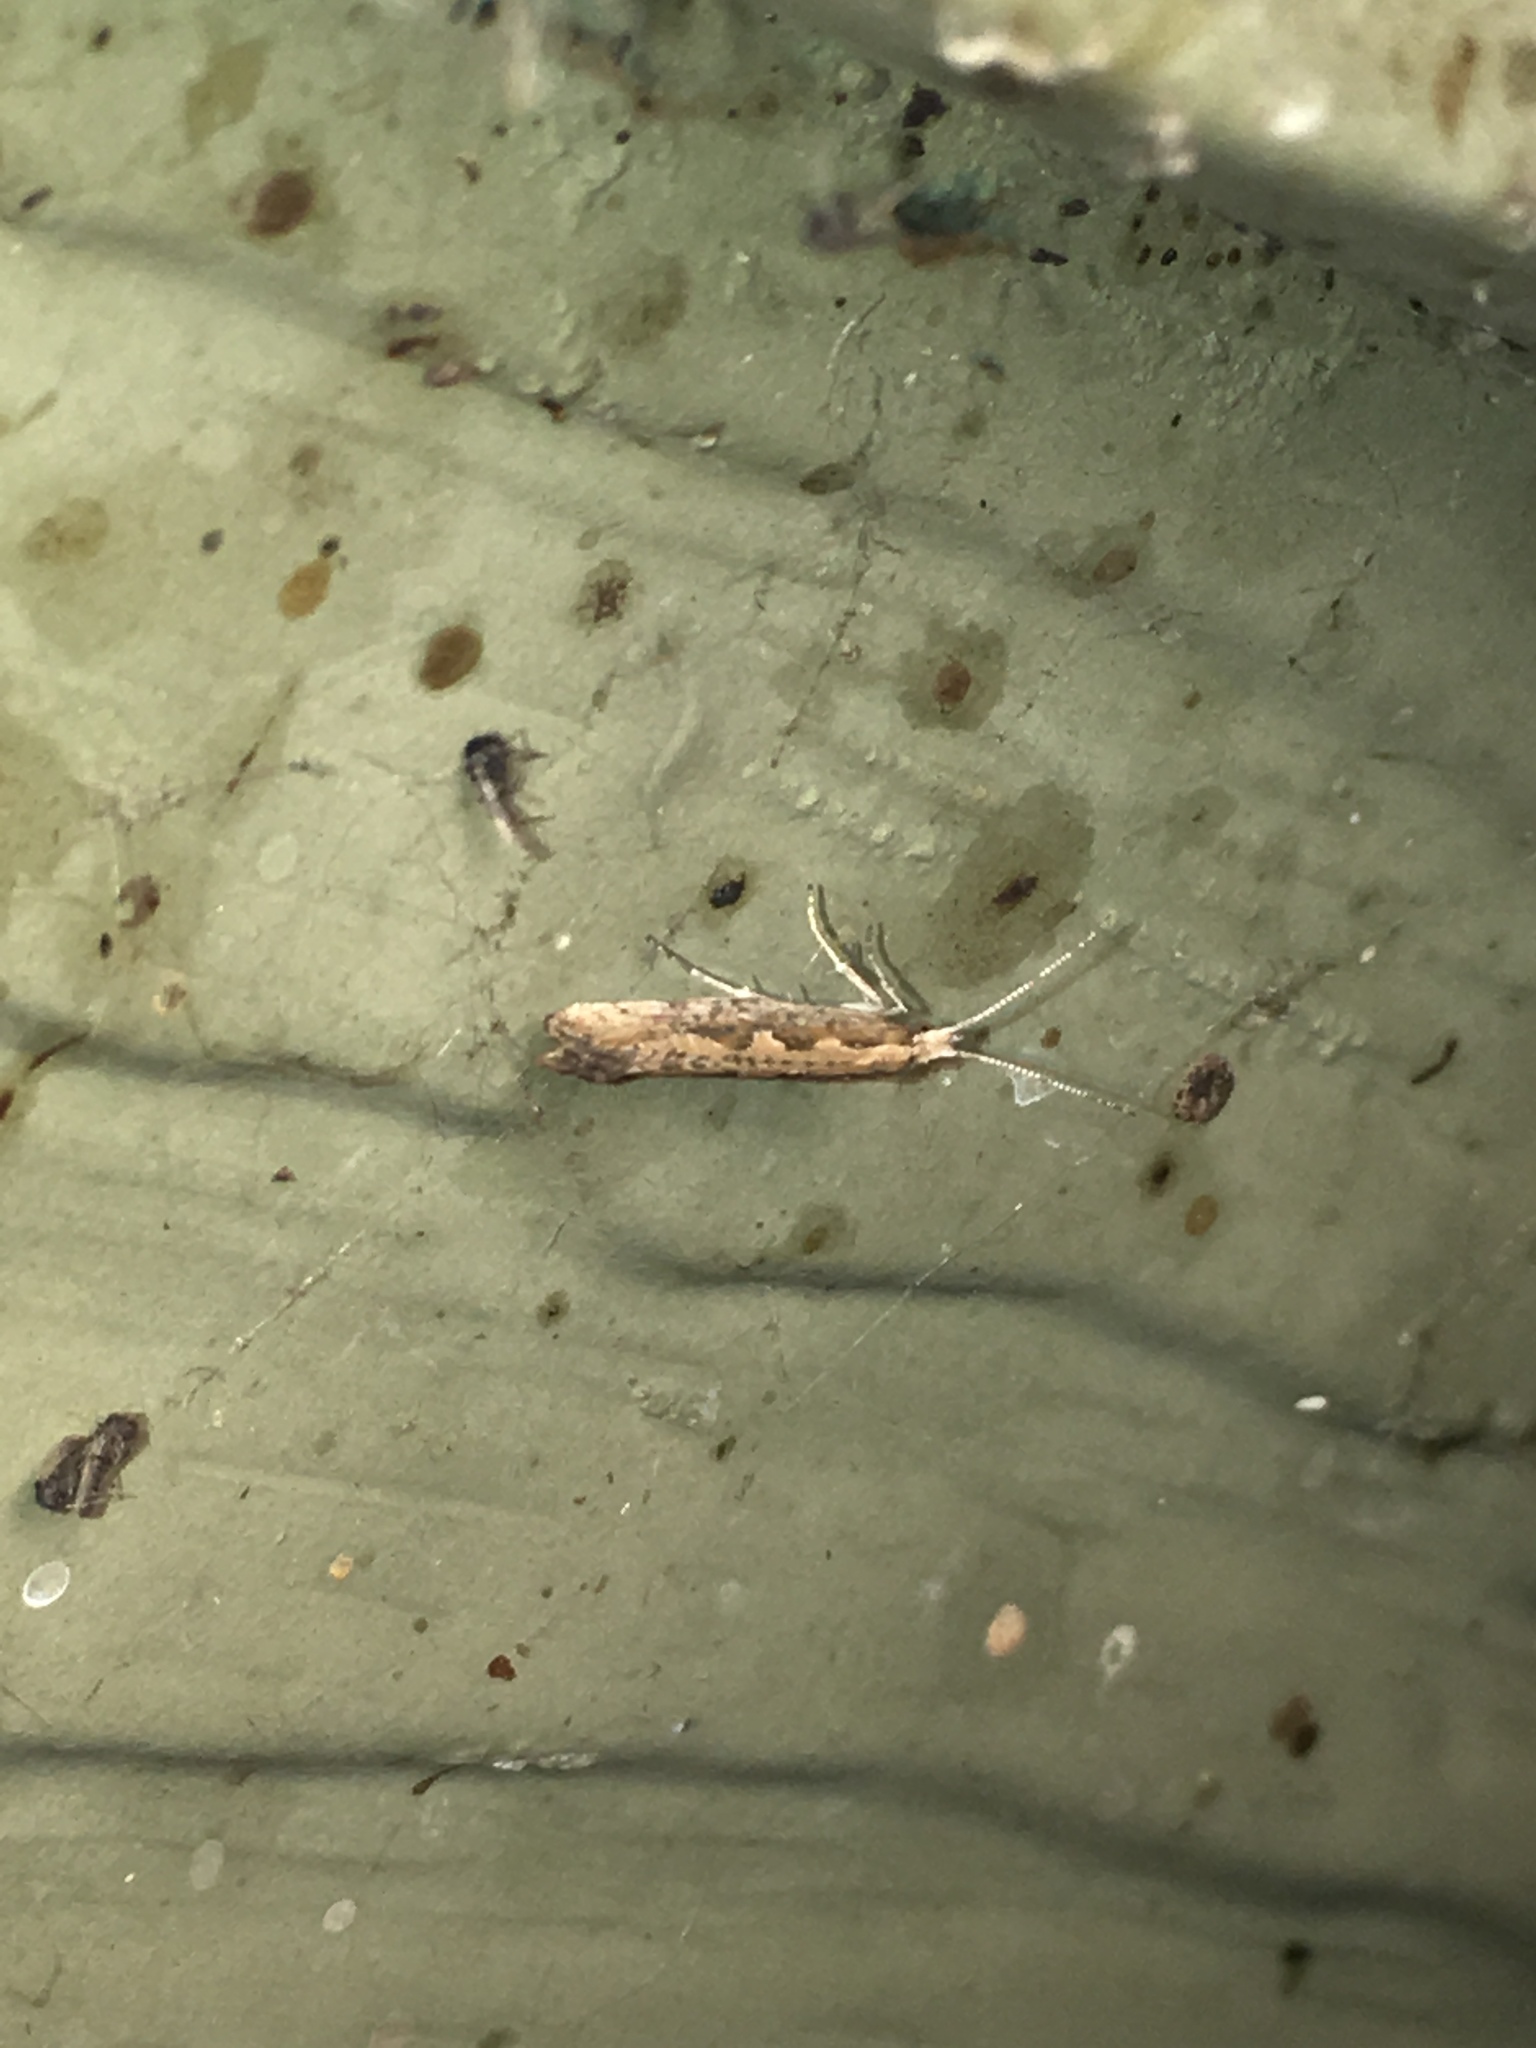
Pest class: diamondback_moth